Server Djeparov

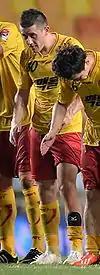
Djeparov playing for Ulsan Hyundai FC

In February 2013 he made a move to Seongnam Ilhwa Chunma of the K League 1.